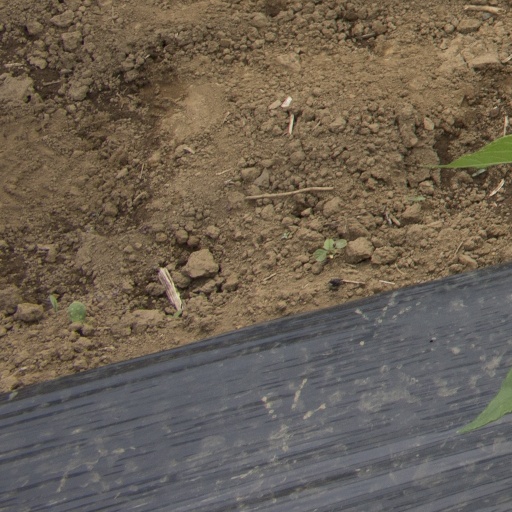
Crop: Jerusalem artichoke